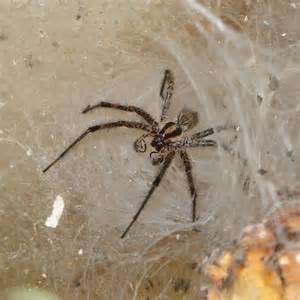
Label: ragno